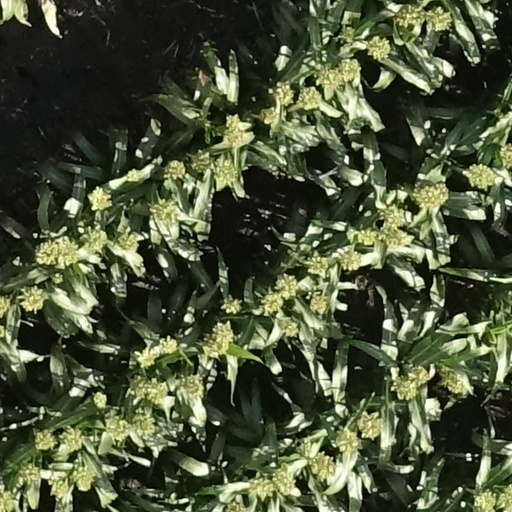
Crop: sorghum